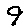
Label: 9